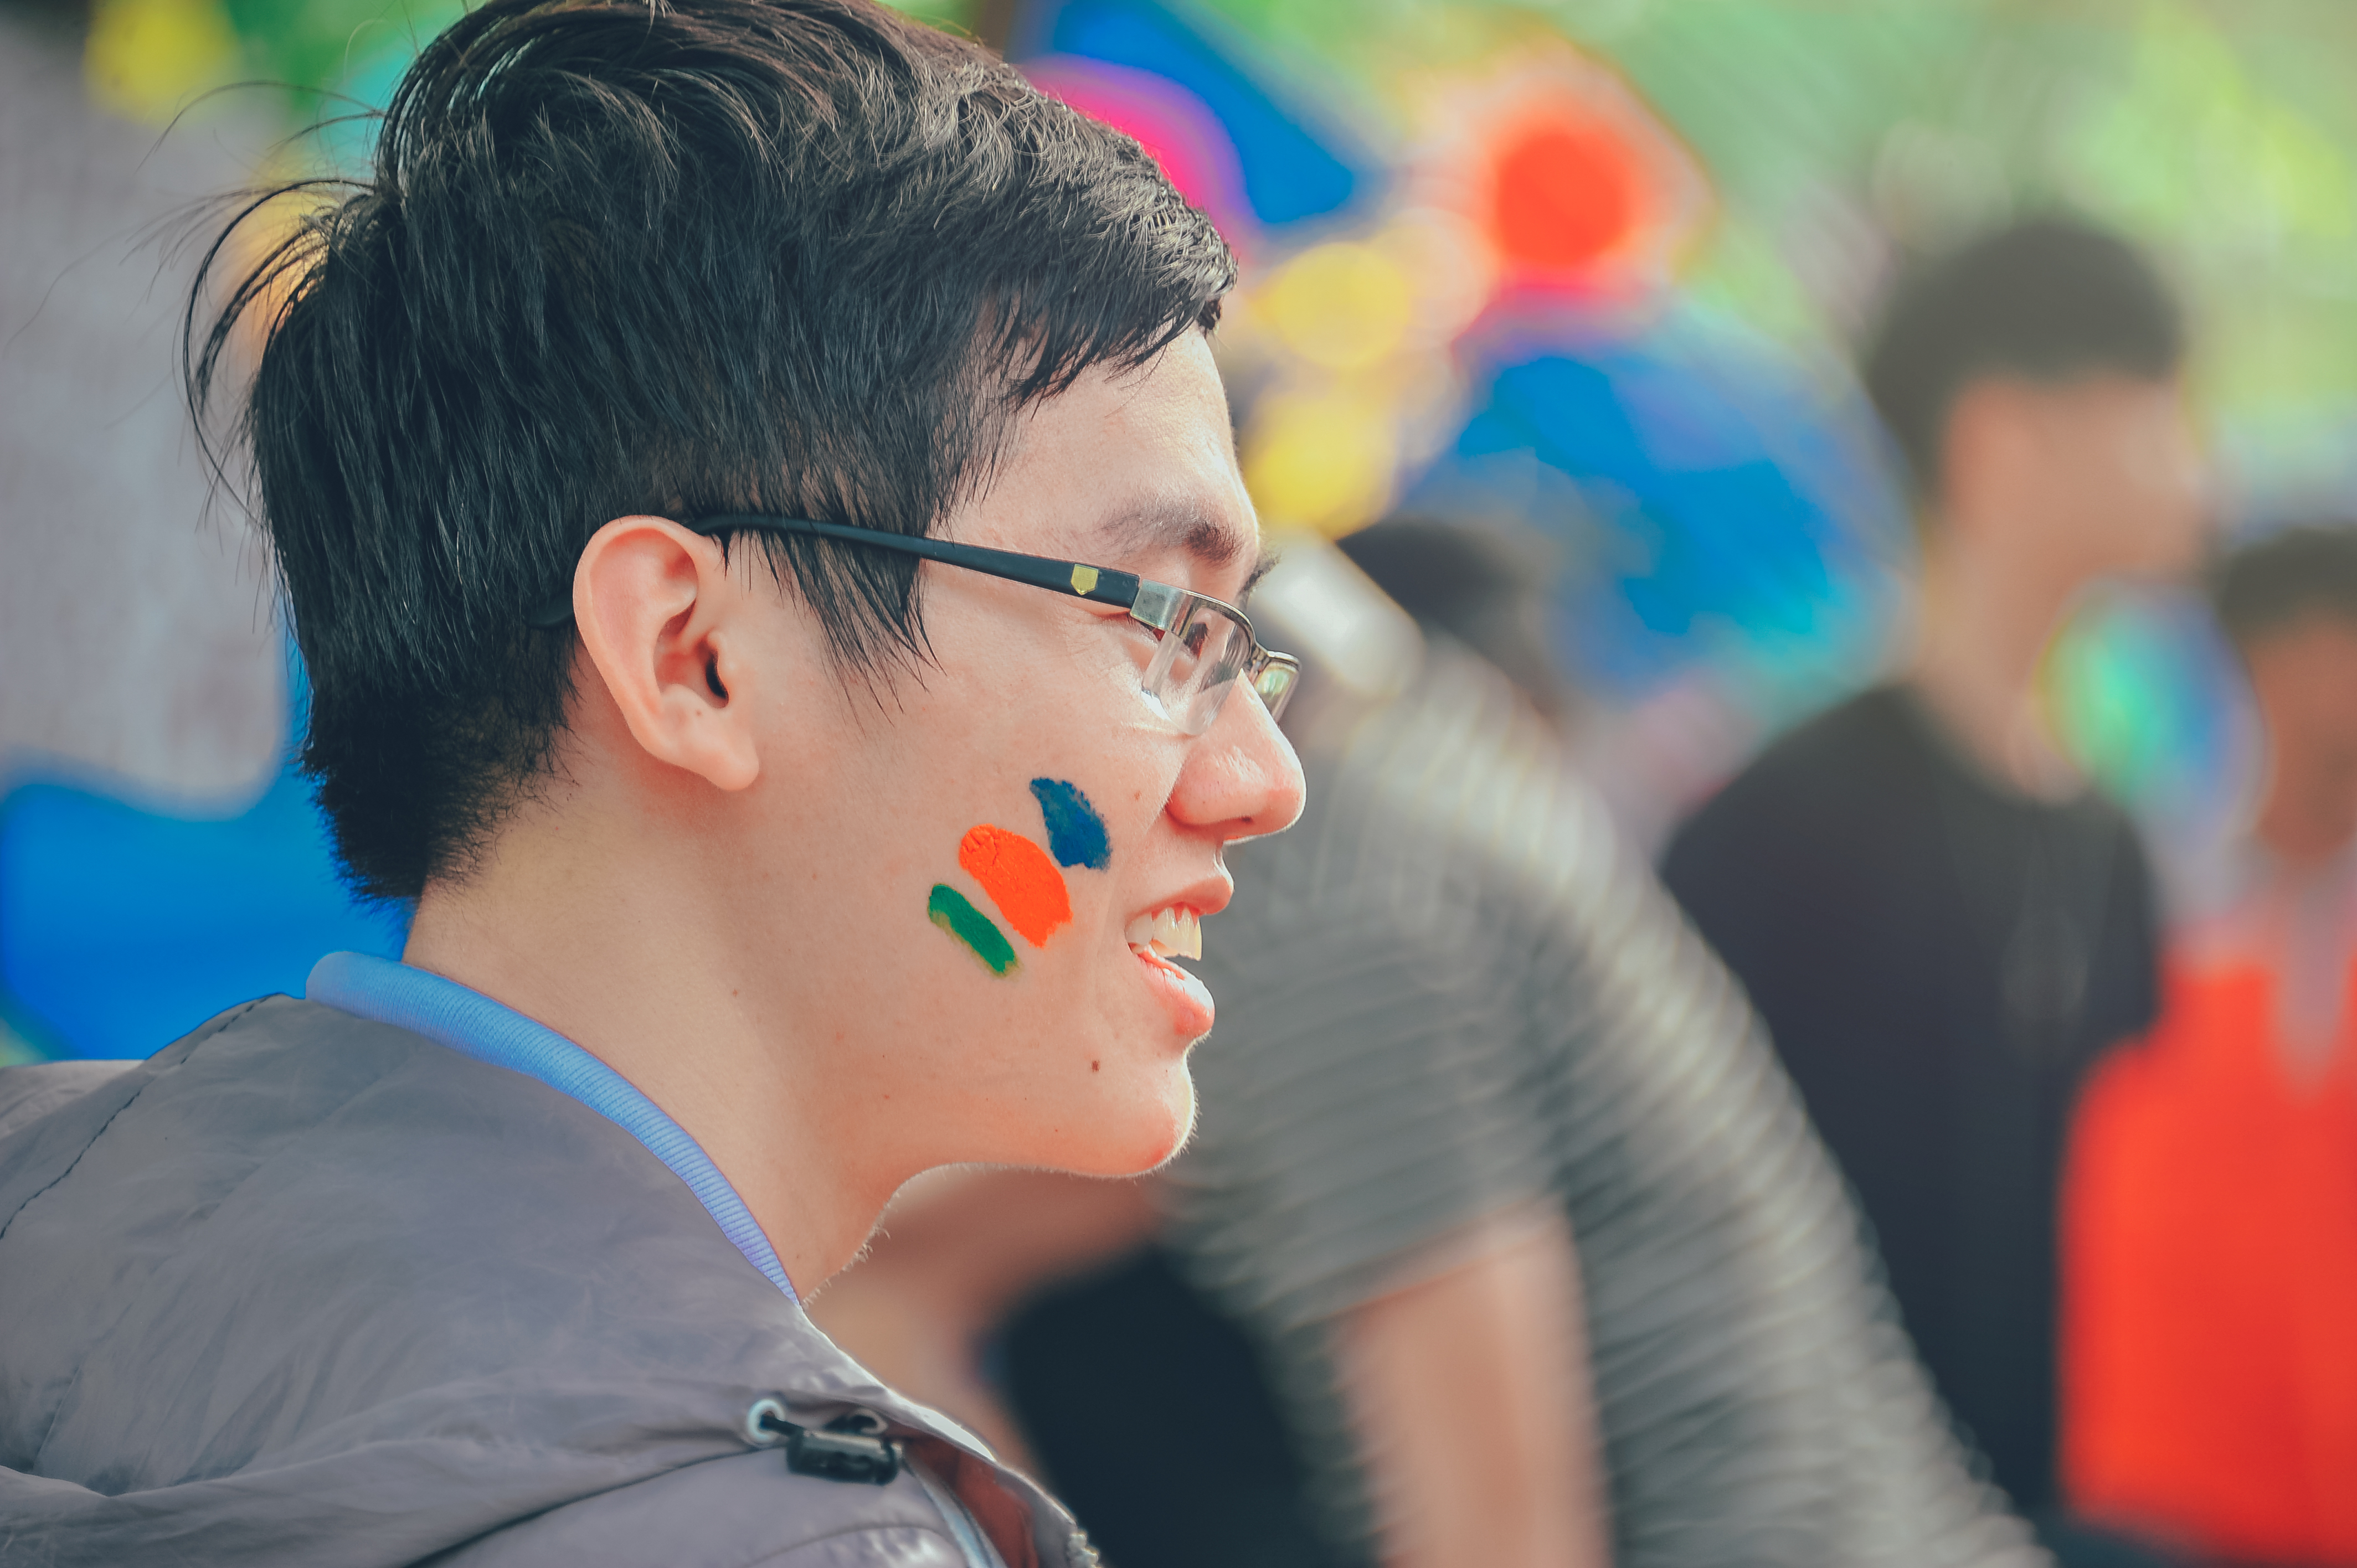
beautiful, boy, blue, face, glasses, nose, head, fun, girl, photography, smile, vision care, human, cool, happiness, product, child, leisure